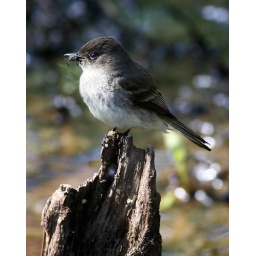
An Eastern Phoebe was having a field day catching bugs near a bridge in the Collierville Wetlands.